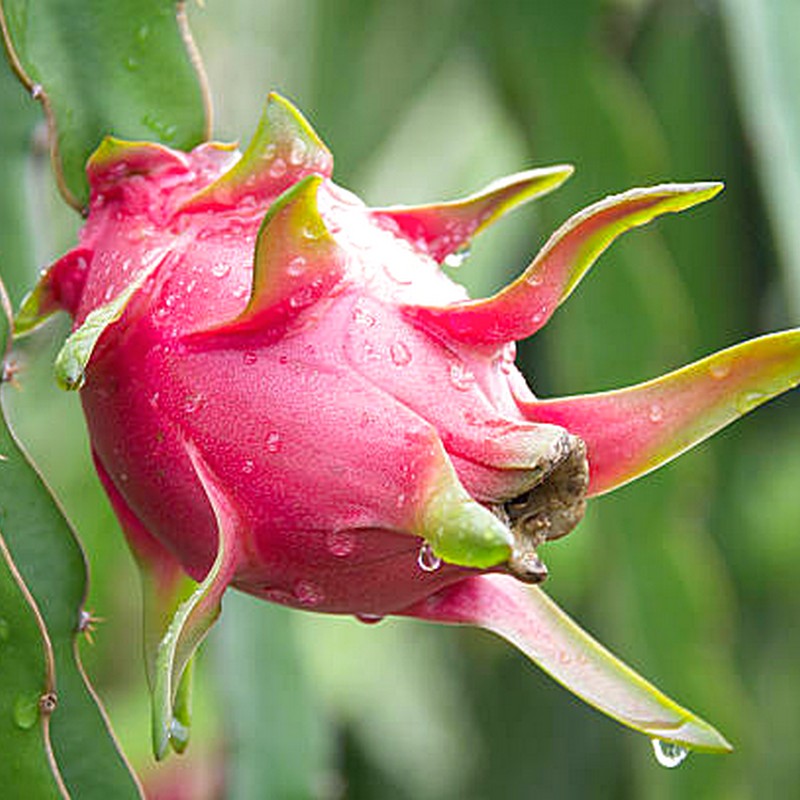
Label: Fresh Dragon Fruit